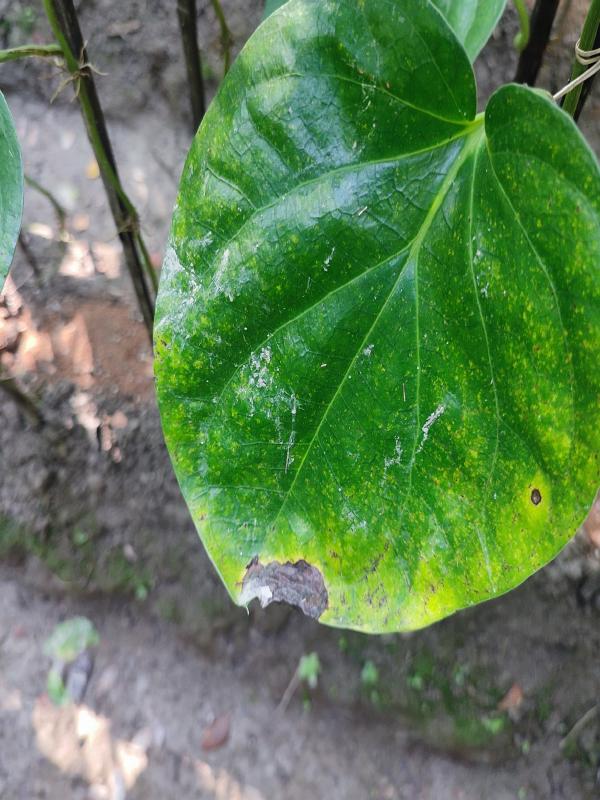
Label: Bacterial_Leaf_Disease